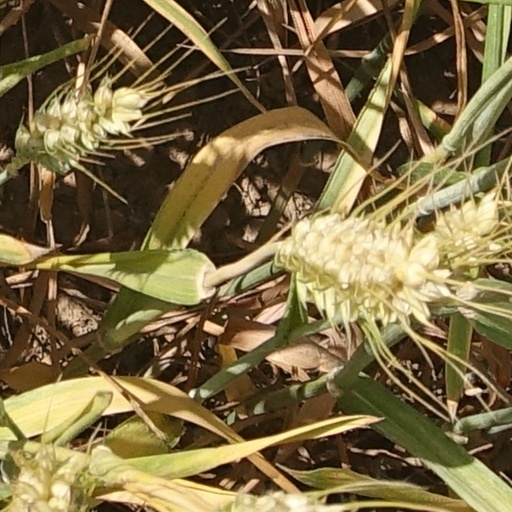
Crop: wheat